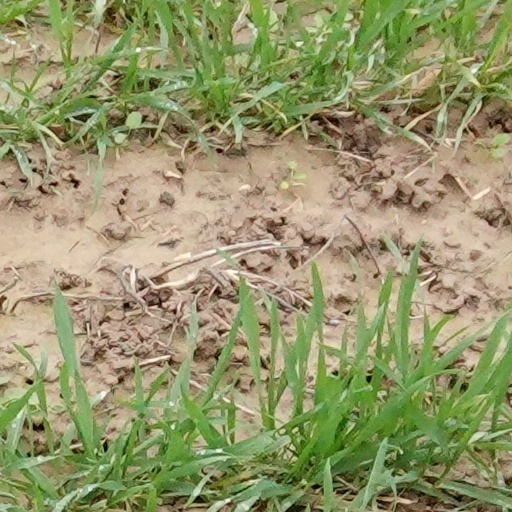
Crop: wheat